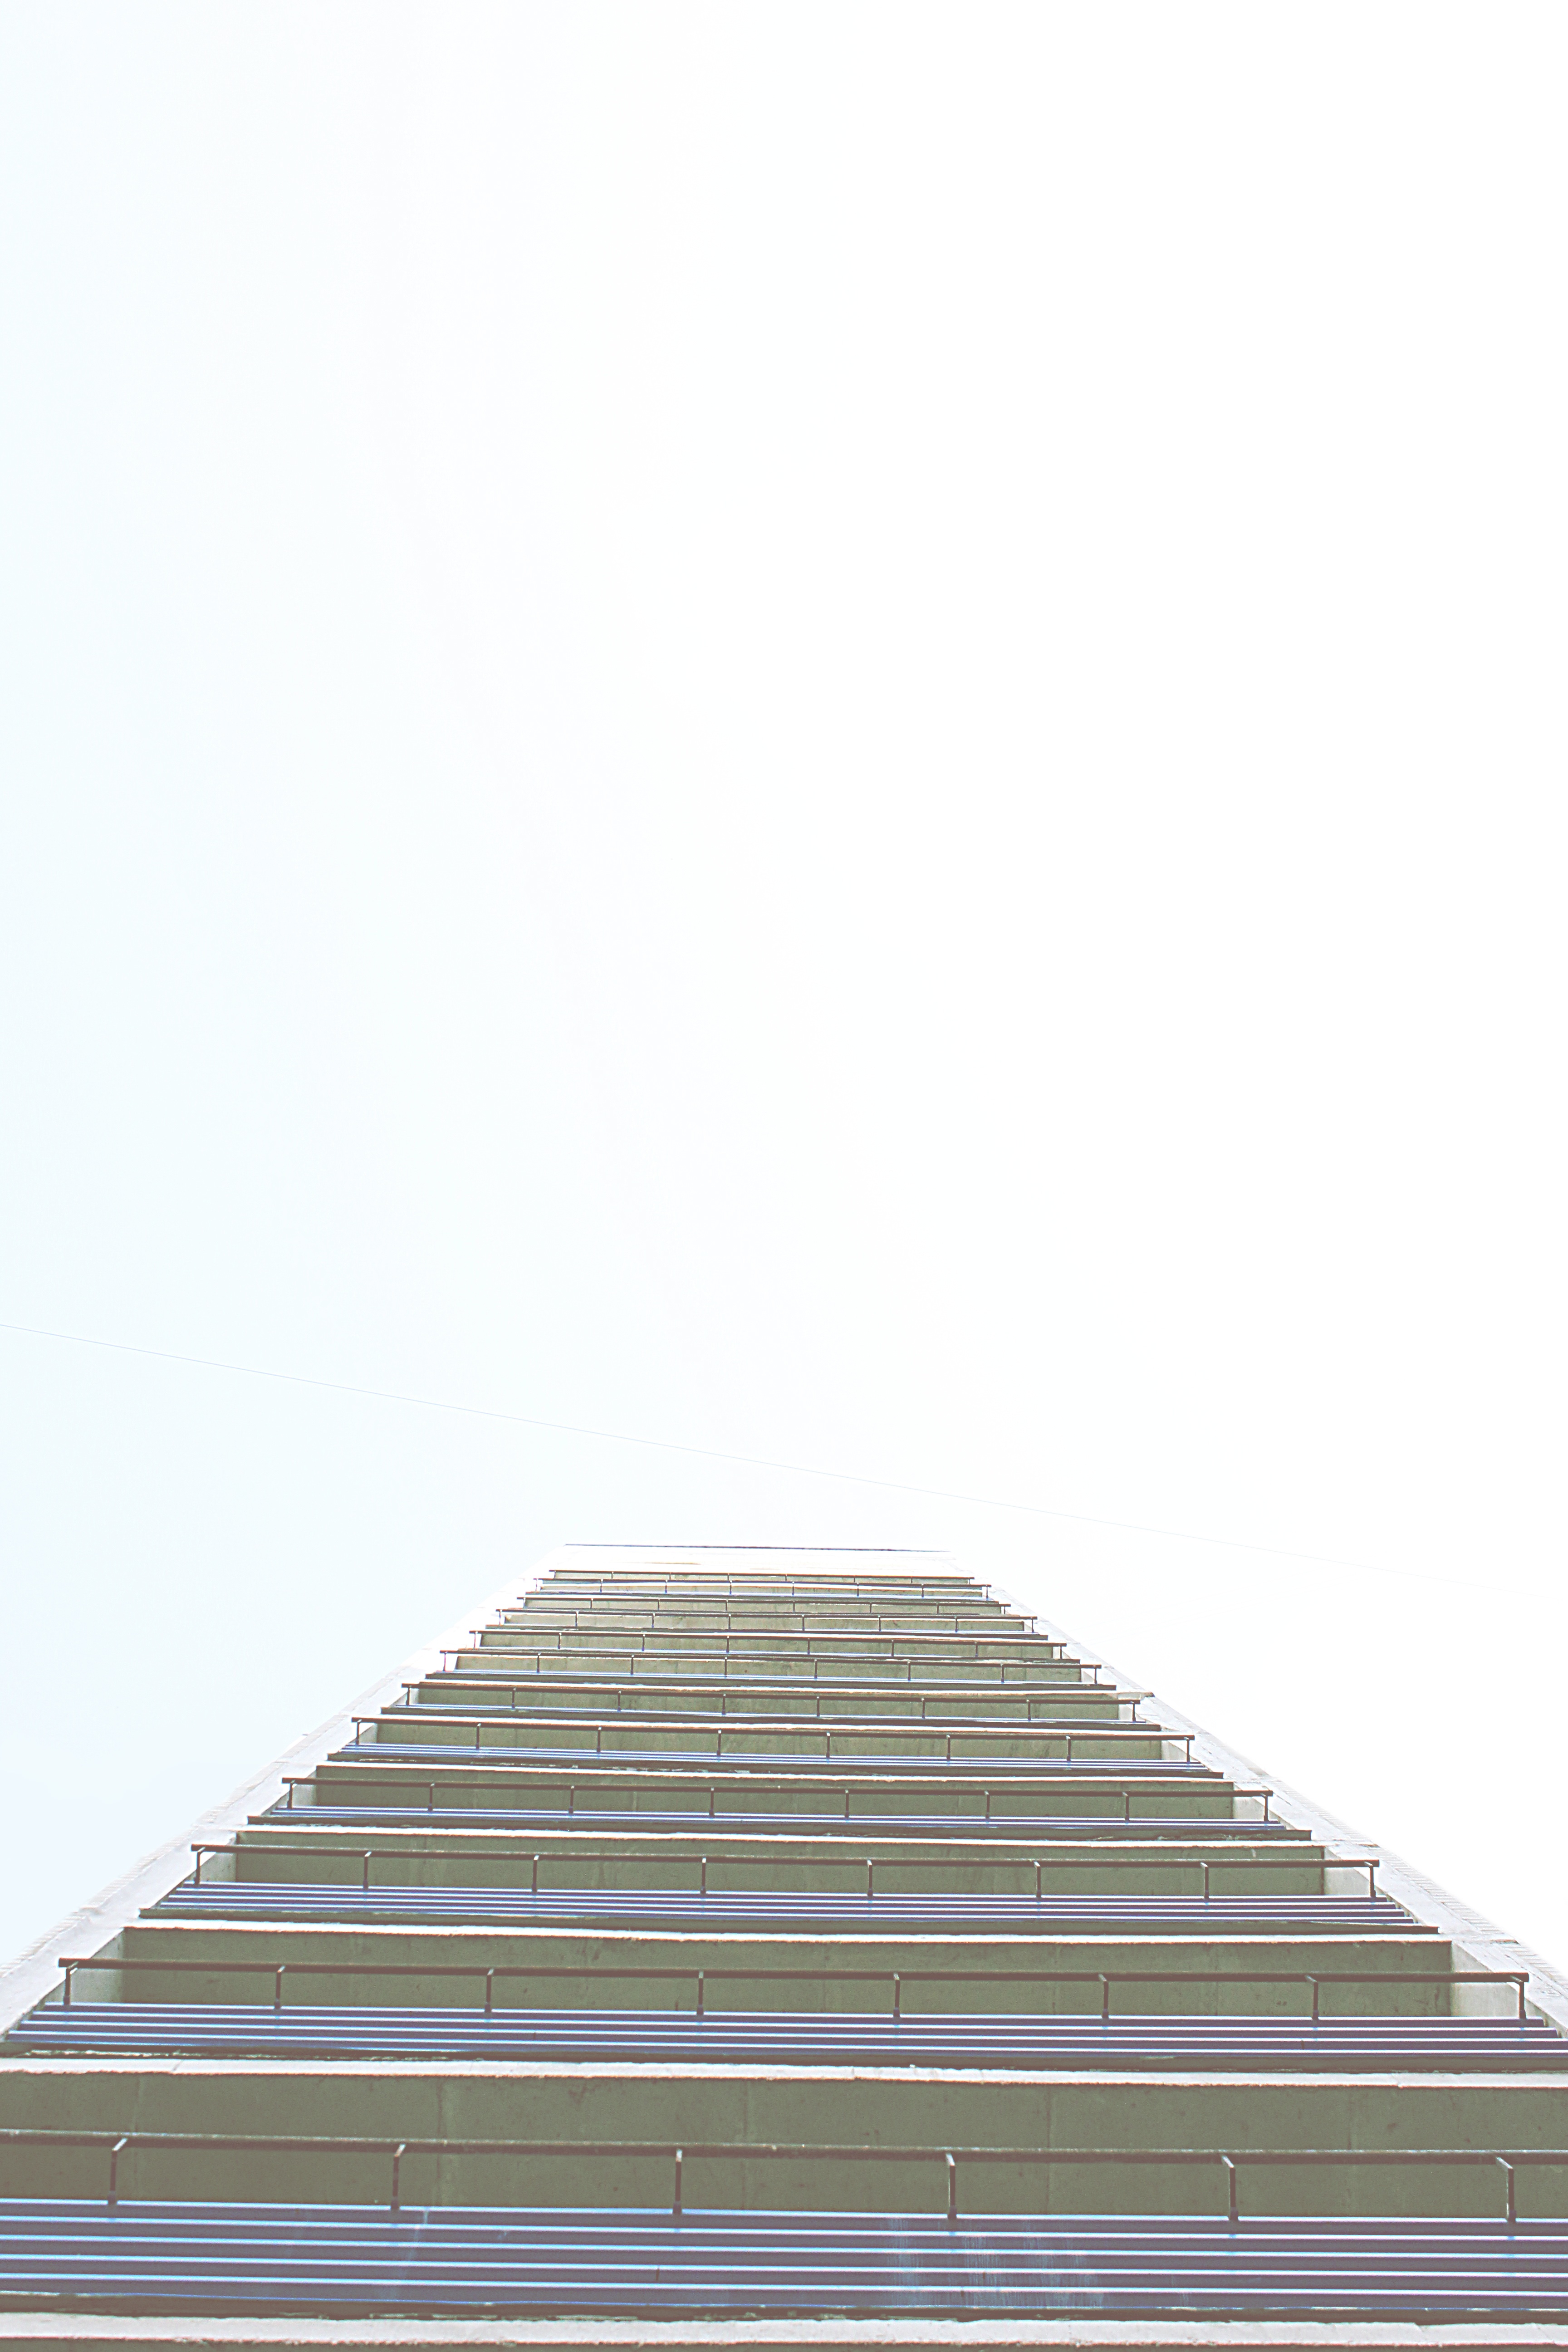
structure, roof, monument, line, stadium, daylighting, sport venue